Association for Public Art

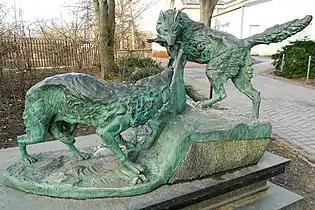
"Hudson Bay Wolves" by Edward Kemeys

Chartered by the Commonwealth of Pennsylvania in 1872, the Fairmount Park Art Association (now the Association for Public Art) was founded by a group of concerned citizens in the late nineteenth century who wanted to beautify Philadelphia's urban landscape with public art to counter the city's encroaching industrialism. The Association initially focused on enhancing Fairmount Park with outdoor sculpture, but the organization's mission expanded in 1906 to include the rest of the city as a whole: to "promote and foster the beautiful in Philadelphia, in its architecture, improvements, and the city plan." Friends Charles H. Howell and Henry K. Fox conceived of the Fairmount Park Art Association, and the organization's first president was Anthony J. Drexel, founder of Drexel University.